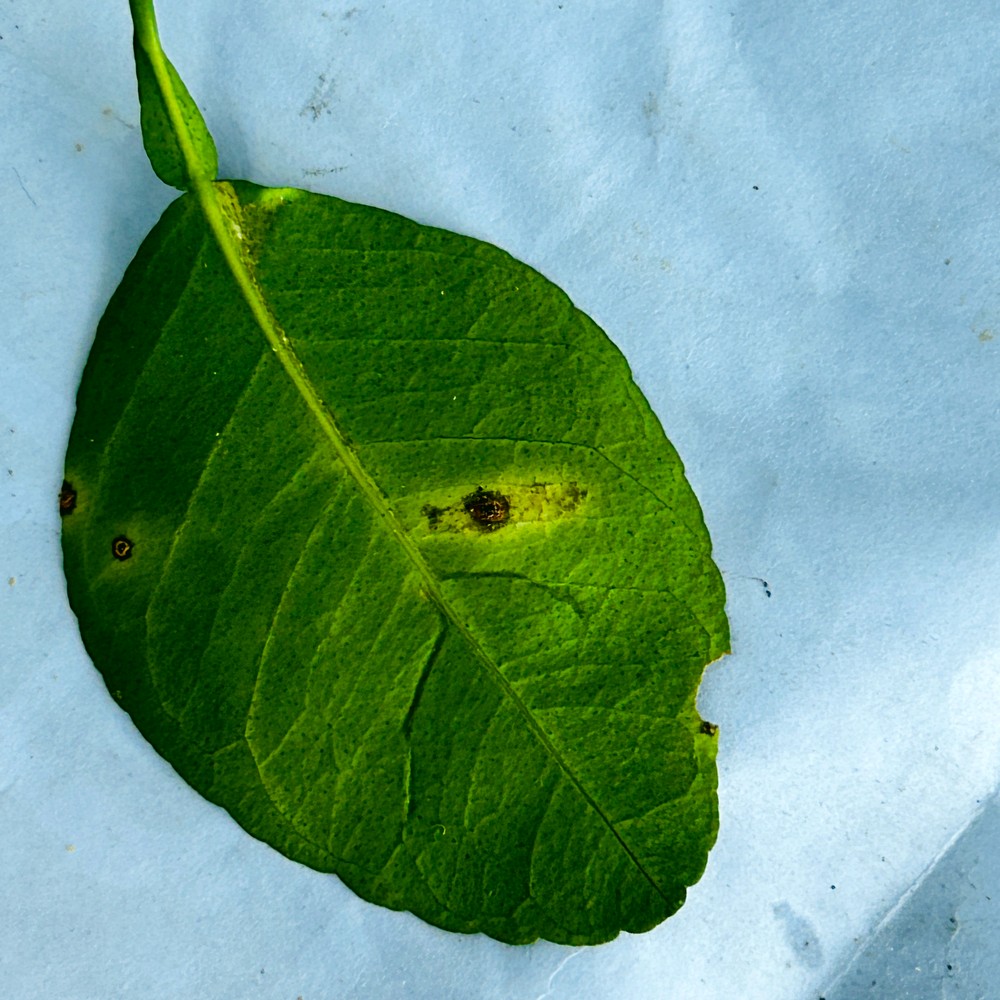
Label: Anthracnose